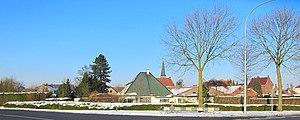
Moen Vlaanderen
Moen est une section de la commune belge de Zwevegem située en province de Flandre-Occidentale. Jusqu'en 1977, c'était une commune à part entière.